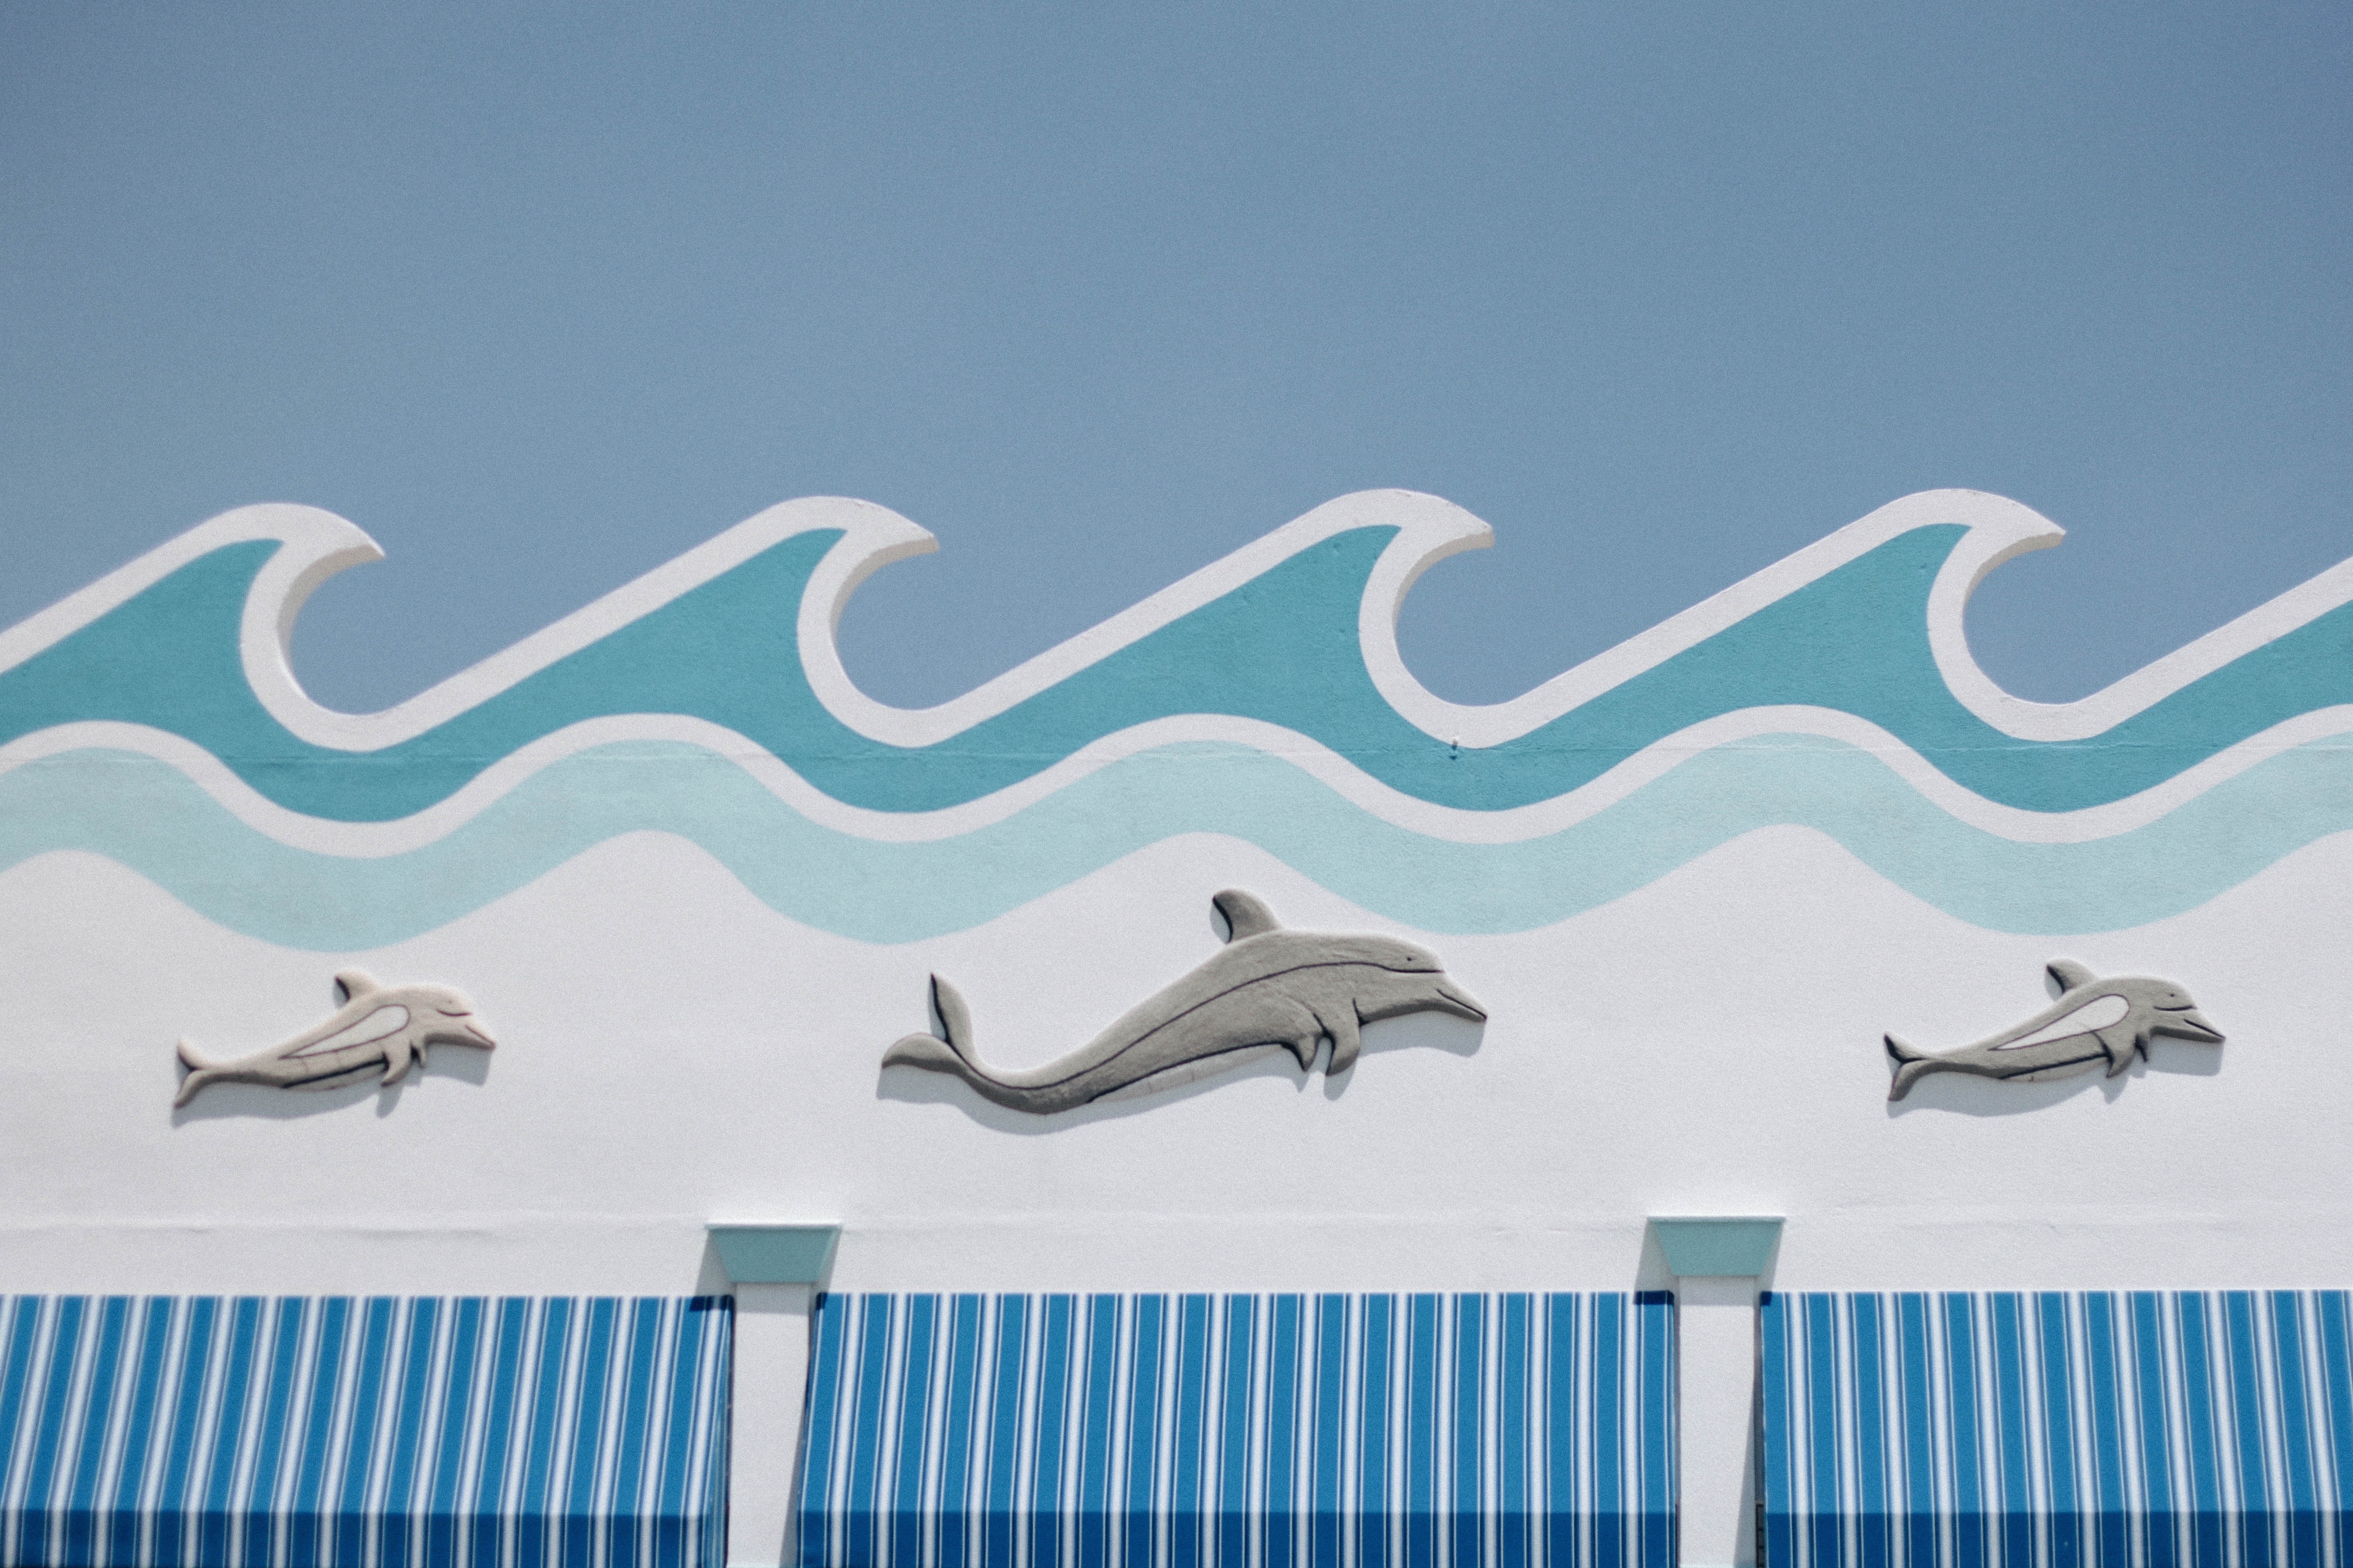
wing, wall, blue, font, illustration, mural